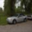
Label: automobile